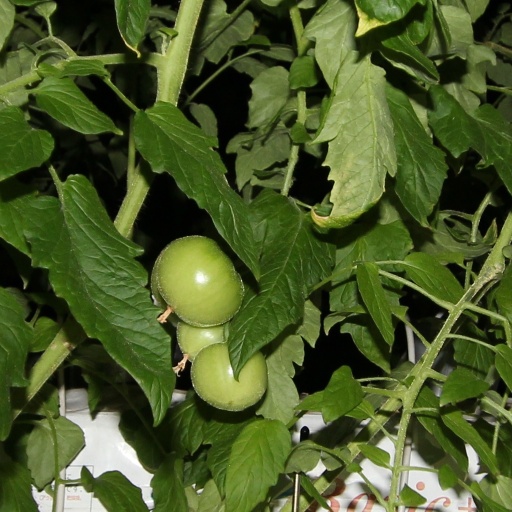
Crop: tomato